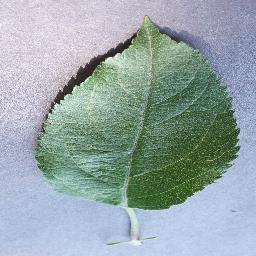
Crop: apple
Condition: healthy